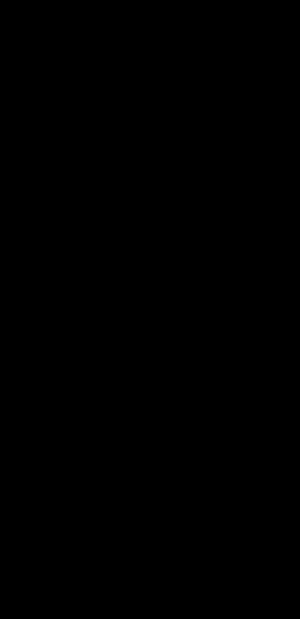
Le point d’ironie est un signe de ponctuation qui se place à la fin d’une phrase pour indiquer que celle-ci doit être prise au second degré. Il ne doit jamais être confondu avec le point d'interrogation.